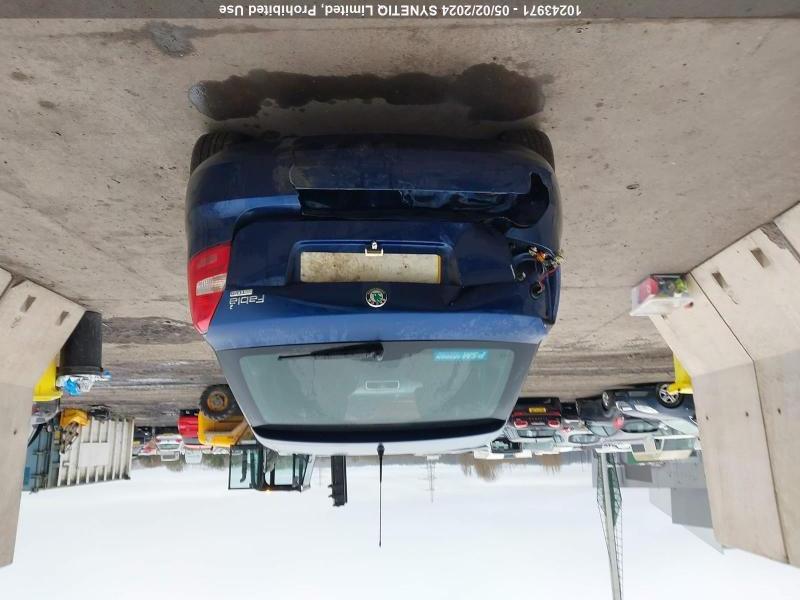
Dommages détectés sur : malle, feu arrière gauche, pare-choc arrière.
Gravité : majeur